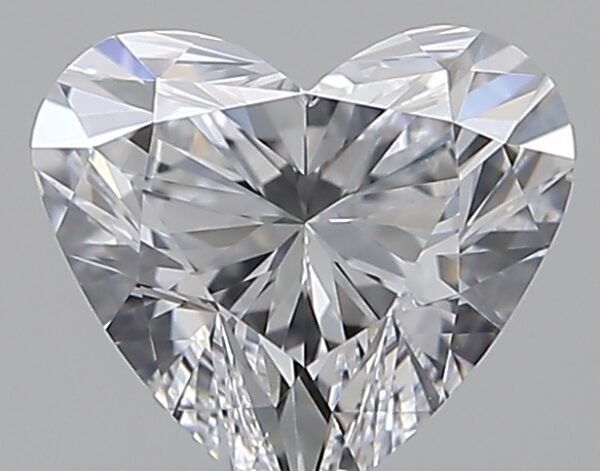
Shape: heart
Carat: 0.57
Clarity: IF
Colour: D
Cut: EX
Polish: EX
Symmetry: VG
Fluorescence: N
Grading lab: GIA
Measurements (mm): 5.22 x 5.77 x 3.39